Bexley Civic Offices

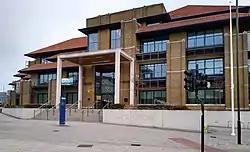
Bexley Civic Offices

The Bexley Civic Offices is a municipal facility in Watling Street, Bexleyheath, London. It is the headquarters of the Bexley London Borough Council.